Frontenac (grape)

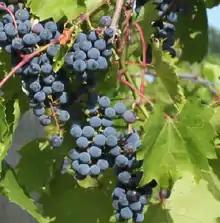
Frontenac grapes on the vine.

Frontenac is an interspecific hybrid grapevine that is a result of research and crossbreeding by the University of Minnesota. It was grown from a crossing of the complex interspecific hybrid Landot 4511 and a very cold-hardy selection of Vitis riparia. It was released in 1996.